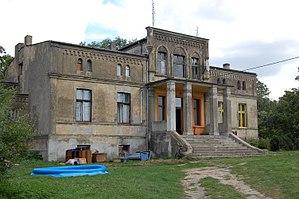
Słomczyce est un village polonais de la gmina de Strzałkowo dans le powiat de Słupca de la voïvodie de Grande-Pologne dans le centre-ouest de la Pologne.